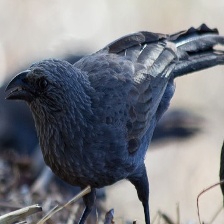
Species: APOSTLEBIRD
Scientific name: STRUTHIDEA CINEREA